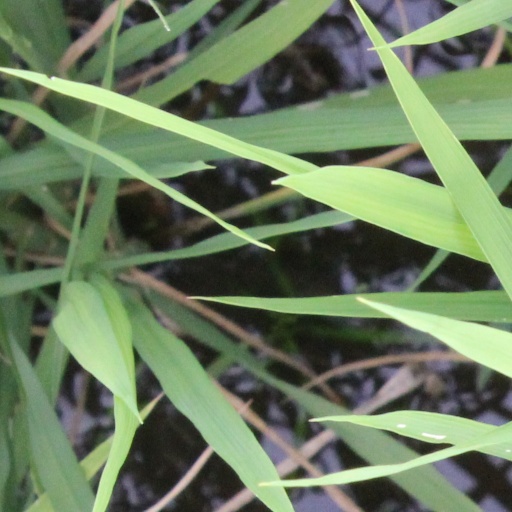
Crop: rice